Kural

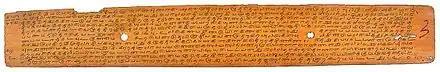
Palm leaf manuscript of the "Tirukkuṟaḷ"

Scholars claim that Valluvar seldom shows any concern as to what similes and superlatives he used earlier while writing later chapters, purposely allowing for some repetitions and apparent contradictions in ideas one can find in the Kural text. Despite knowing its seemingly contradictory nature from a purist point of view, the author is said to employ this method to emphasise the importance of the given code of ethic. Following are some of the instances where Valluvar is quoted as employing pseudo-contradictions to expound the virtues.